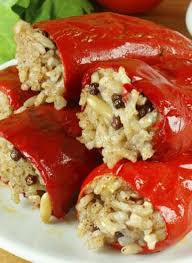
Yemek: biber_dolmasi